Carsen Edwards

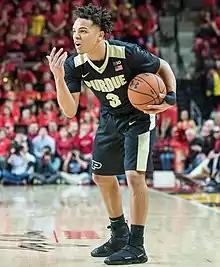
Edwards in 2017

Edwards made an immediate impact as a freshman at Purdue, appearing in all 35 games (21 starts) and averaging 10.3 points as well as 2.6 boards and 1.8 assists a contest. He was the only freshman in the Big Ten Conference to complete the 2016–17 season with at least 45 three-pointers made (49) and 35 steals (36).